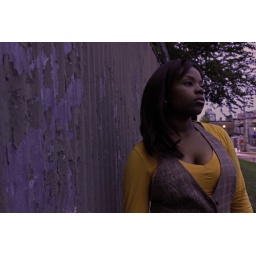
Minimal editing. The whole photo reflected a blue cast near this wall for some reason. Uptown, Chicago, IL.